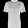
Label: T - shirt / top